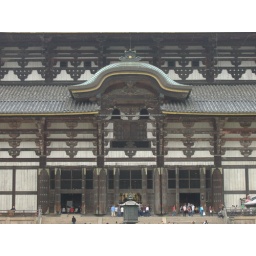
Toudaiji houses the great bronze Buddha, or Daibutsu. It is said to be the largest wooden building in the world.